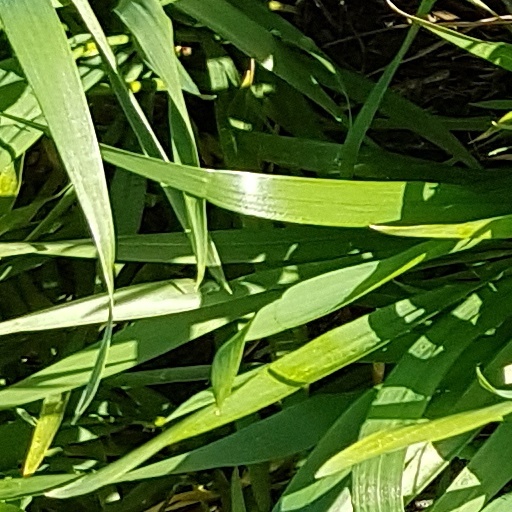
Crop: wheat